List of Christian pilgrimage sites

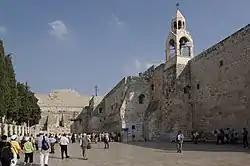
The Church of the Nativity in Bethlehem

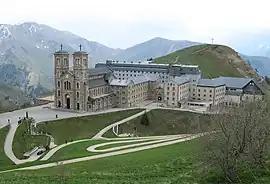
Sanctuary of Our Lady of La Salette

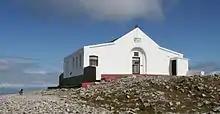
Croagh Patrick chapel, Ireland

Sites associated with Eastern Christianity in Eastern Europe and the Near East (excluding the Holy Land proper).